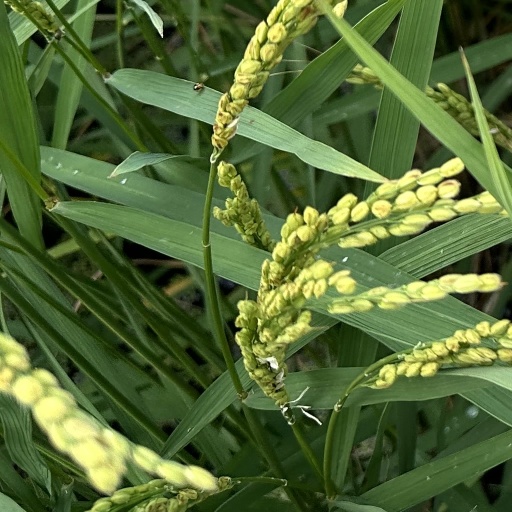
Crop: rice